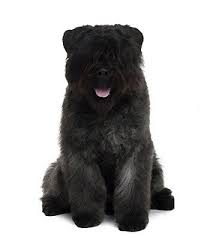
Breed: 233-n000072-Bouvier_des_Flandres